Revolt of 1173–1174

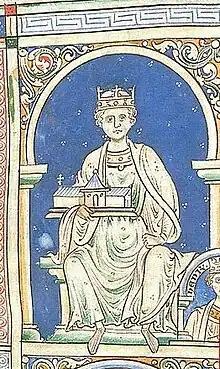
King Henry II

King Henry II had been ruling England, Normandy, and Anjou since 1154, while his wife Queen Eleanor ruled the vast territory of Aquitaine since 1137. In 1173 Henry had four legitimate sons (from oldest to youngest): Henry, called the "Young King", Richard (later called "the Lionheart"), Geoffrey, and John ("Lackland"), all of whom stood to inherit some or all of these possessions. Henry also had an illegitimate son, Geoffrey, born probably before the eldest of the legitimate children.